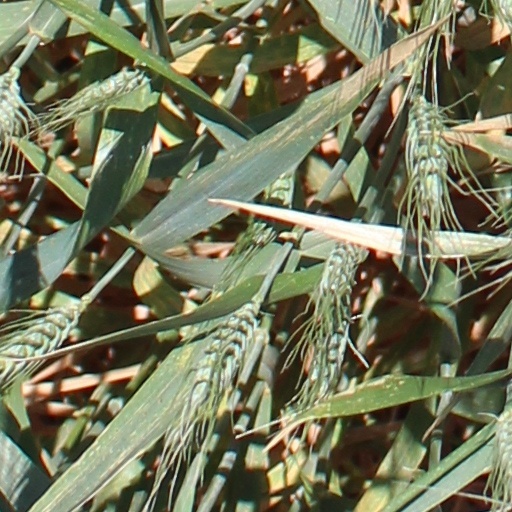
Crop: wheat